Burnham-on-Sea

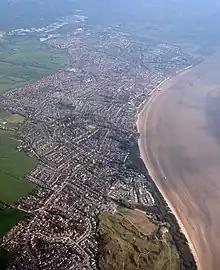
Aerial view of Burnham-on-Sea

It is likely that at the time of the Norman Domesday book, settlements existed at Burnham and Huntspill, their common boundary running along what is now the Westhill Rhyne. The church at Burnham and its lands were given to Gloucester Abbey in the 12th century, later transferred to Wells Cathedral along with up to 50 houses surrounding the church. Burnham was part of the hundred of Bempstone.